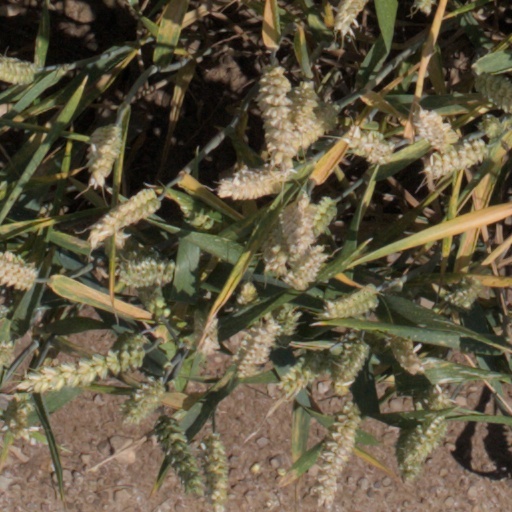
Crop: wheat